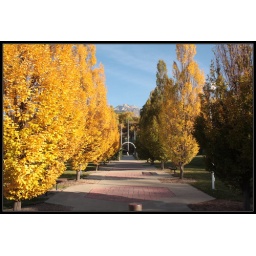
picture taken on the Ogden River Park Way, near the Horticultural building and flower gardens.